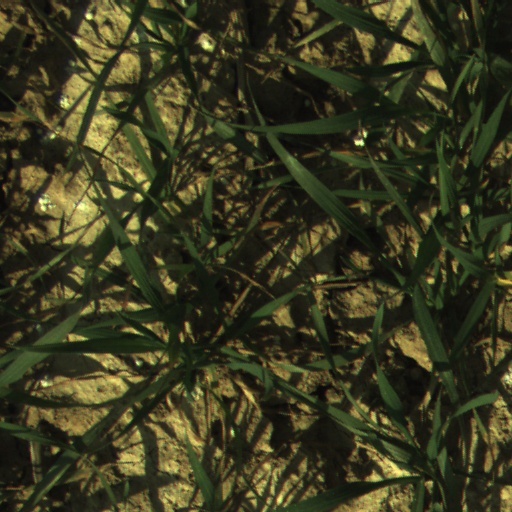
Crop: wheat